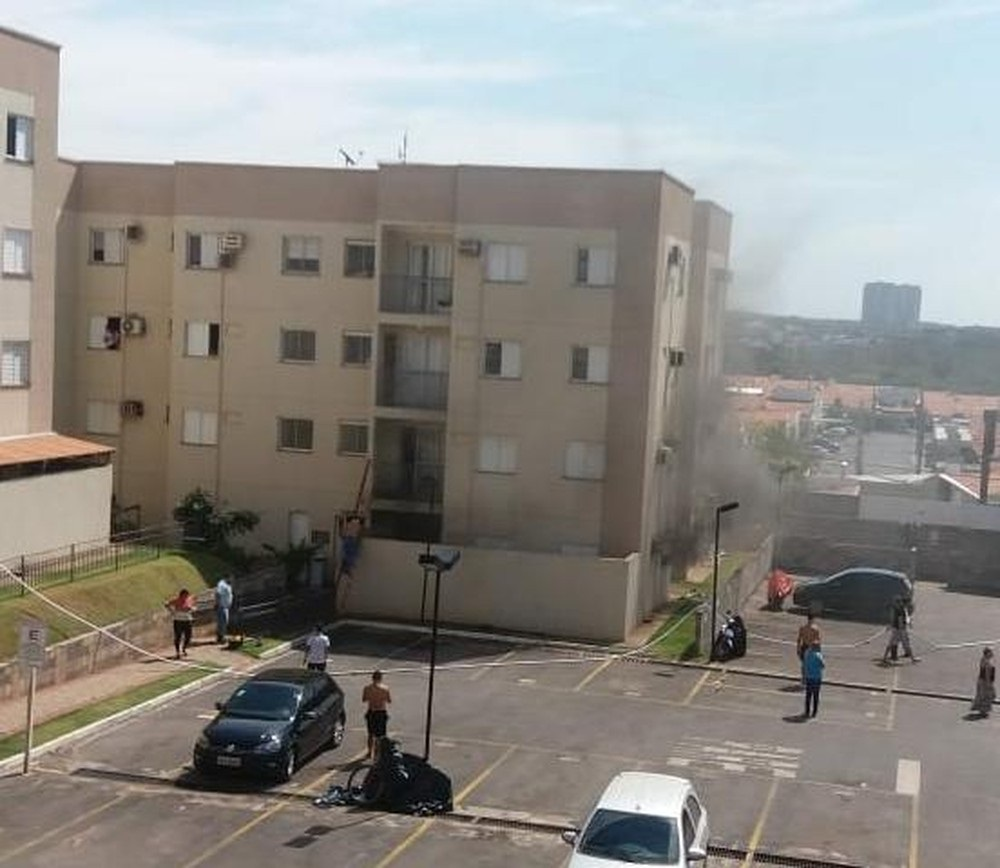
Fire: no
Smoke: yes